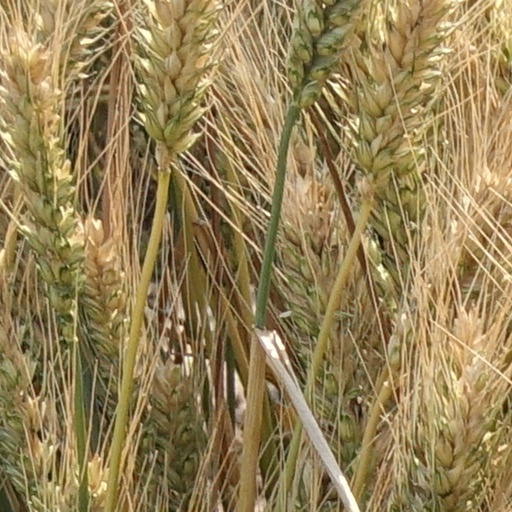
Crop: wheat